Legislative history of United States four-star officers until 1865

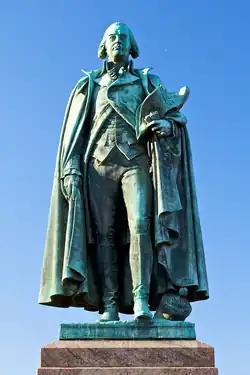
Artemas Ward, general and commander in chief of the Massachusetts militia.

In addition to temporary ranks held while performing a special service, officers could hold local ranks that applied only within a specific geographical theater. Local ranks were introduced during the French and Indian War to prevent British regulars from being outranked by provincial forces in America, and to provide flexibility to dispatch energetic young officers like Jeffrey Amherst and James Wolfe to America as local general officers without passing over their seniors by promoting them substantively in the permanent establishment.